Al-Zubayr Rahma Mansur

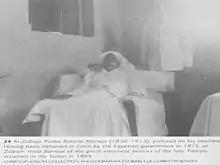
Zubayr Rahma on his deathbed in 1913

In August 1887 he was allowed to return to Cairo, and after the 1899 reconquest of the Sudan was permitted to settle in his native country. He established himself on his estates at Geili, some 30 miles north of Khartoum.